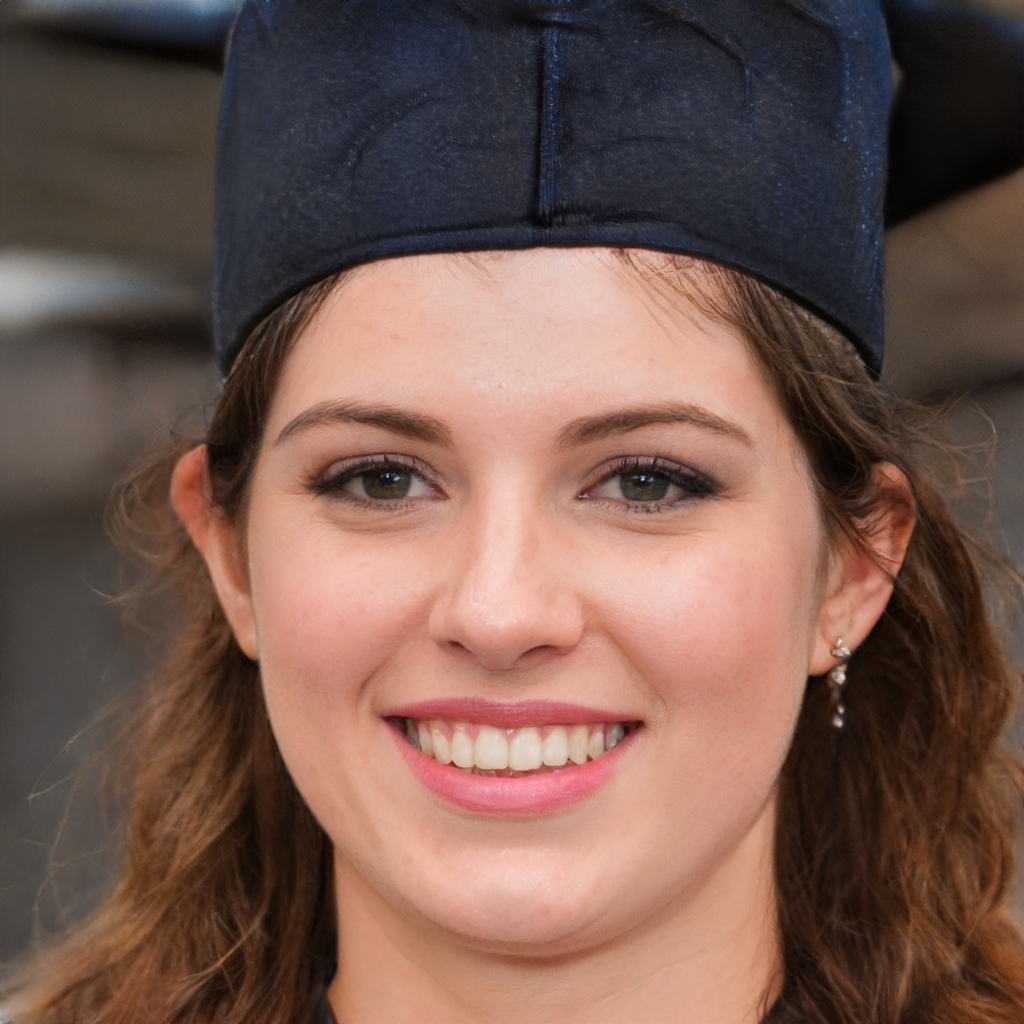
Gender: Female